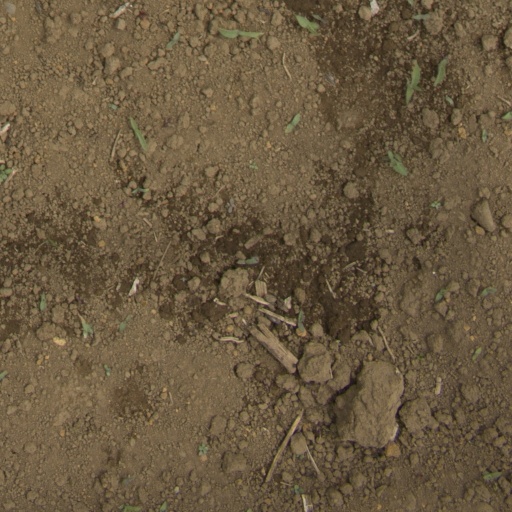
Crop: Jerusalem artichoke